Battle of Shusha (2020)

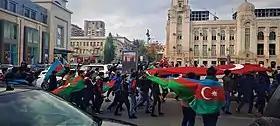
Celebrations in Baku, Azerbaijan on 8 November.

The battle was a key point in the 2020 Nagorno-Karabakh war and was seen as a significant blow by both the Armenian military and the wider Armenian society. The Armenian army started to disintegrate and two days after the battle, the Prime Minister of Armenia, Nikol Pashinyan, announced the signing of a ceasefire agreement with Azerbaijan. According to the Armenian political scientist Suren Sargsyan, the ramifications of Shusha's loss was difficult for the Armenians to grasp. Sargsyan added that it would lead to demands from the Armenian opposition for a change of government. In the aftermath of the war, many Armenians turned against Pashinyan, with violent protests erupting throughout the country, and a common claim of him "selling out" Shusha became popular among his opponents. Ex-president of Armenia, Robert Kocharyan, also criticised the Armenian military leadership for not stopping the Azerbaijani forces from reaching the vicinity of Shusha, as, according to Kocharyan, the Armenian forces had about two weeks to form up a new defensive line. Kocharyan also claimed that Vitaly Balasanyan, then the secretary of the National Security Council of the Republic of Artsakh, offered to command the Armenian forces in Shusha, but was rejected.